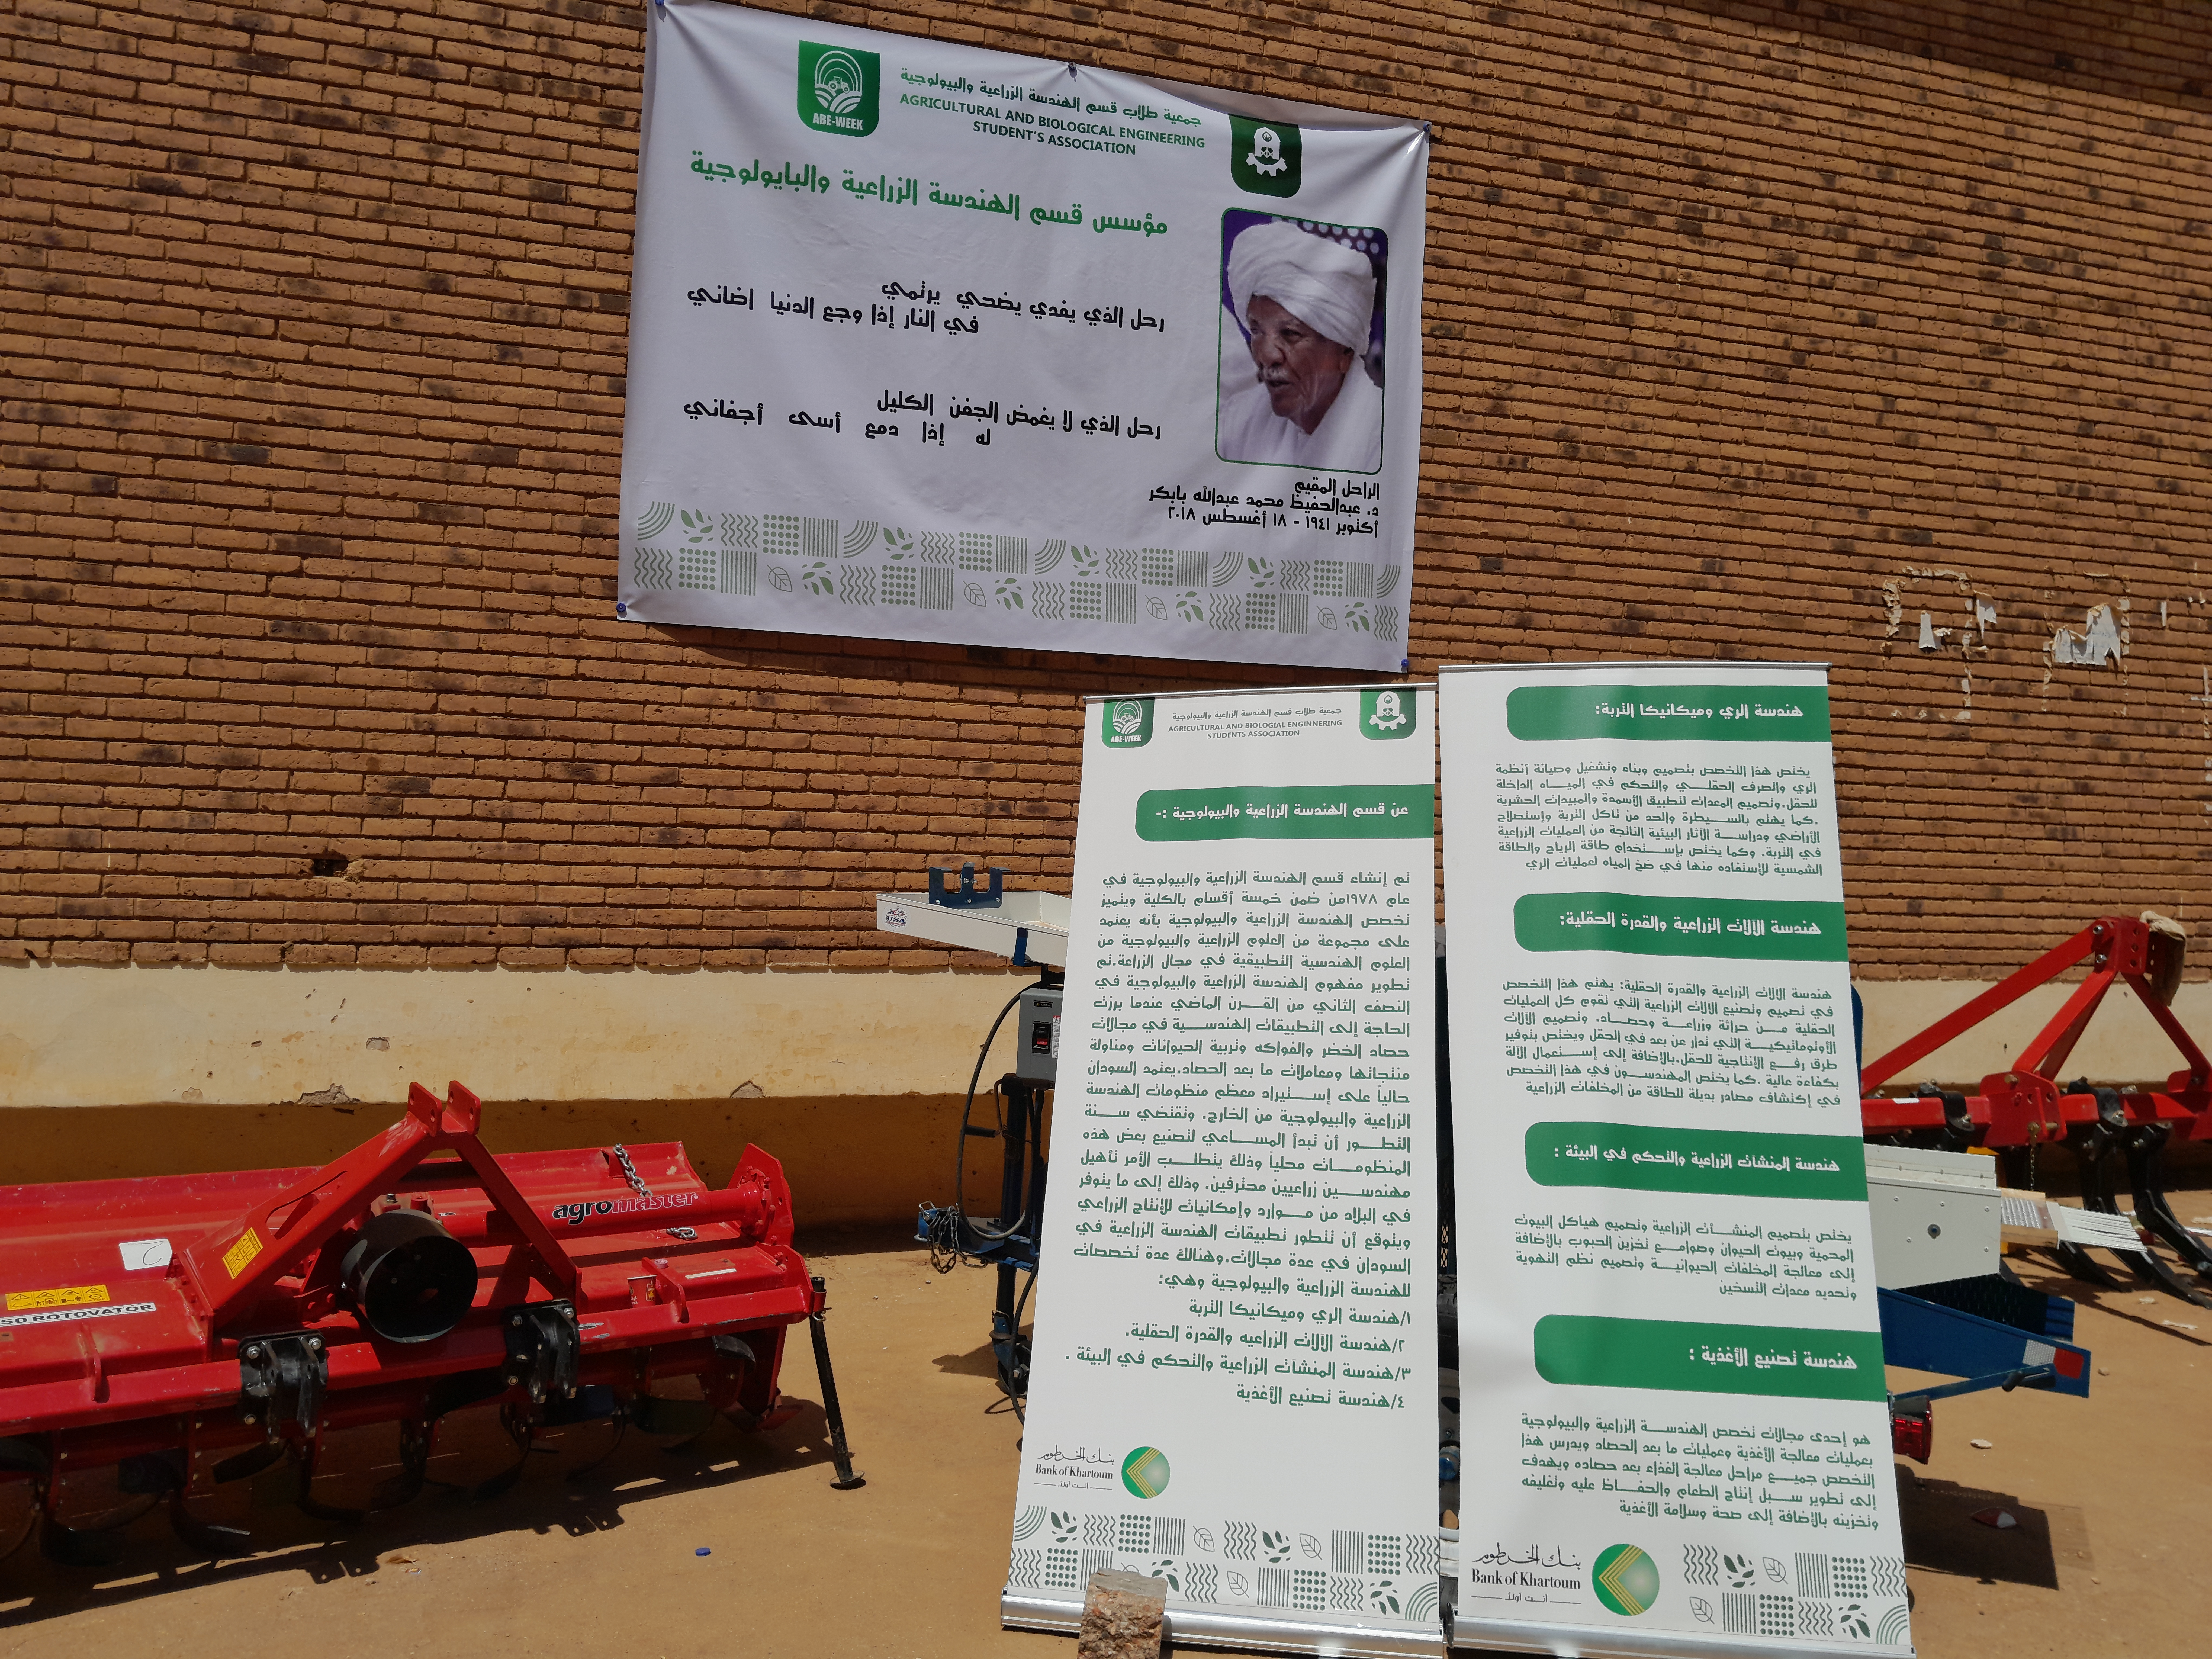
الوصف بالفصحى: جامعة الخرطوم كلية الهندسة الزراعية والبايولوجية
الوصف بالعامية السودانية: قسم الهندسة الزراعية و البايولوجية في جامعة الخرطوم معلقين فيها لوحات بتتكلم عن المؤسس بتاعها
التصنيف: Public Spaces & Infrastructure